Take Me to the River

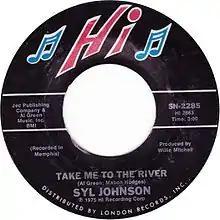
U.S. vinyl single of the Syl Johnson version

The record company, Hi Records, did not release Green's track as a single, but instead passed the song to his labelmate, Syl Johnson. Johnson's recording of the song, also produced by Willie Mitchell and featuring most of the same musicians as on Green's version, but with additional harmonica and a grittier vocal performance, reached #48 on the US "Billboard" Hot 100 in 1975, and #7 on the U.S. "Billboard" R&B chart, but reached just #95 in Canada.